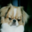
Label: dog